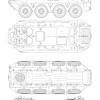
Label: BTR-60